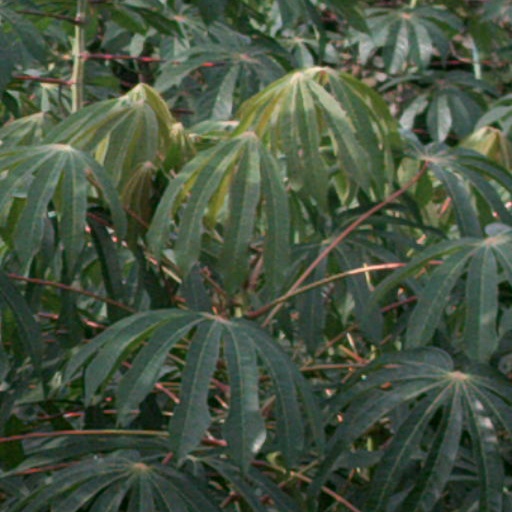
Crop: cassava